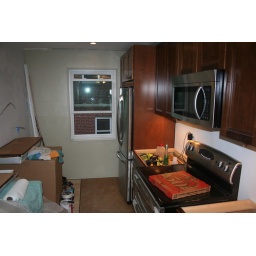
floor under the fridge, the fridge is tucked back as far it can go - into the wall